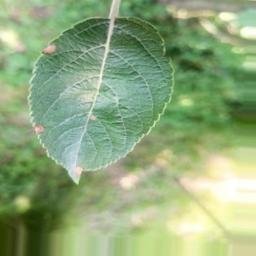
Label: Alternaria